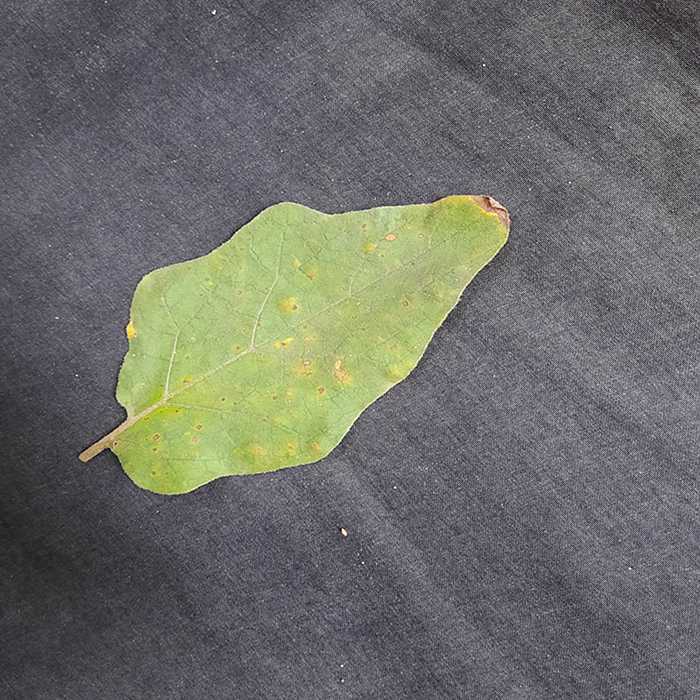
Plant: Eggplant
Label: Eggplant Cercopora leaf spot